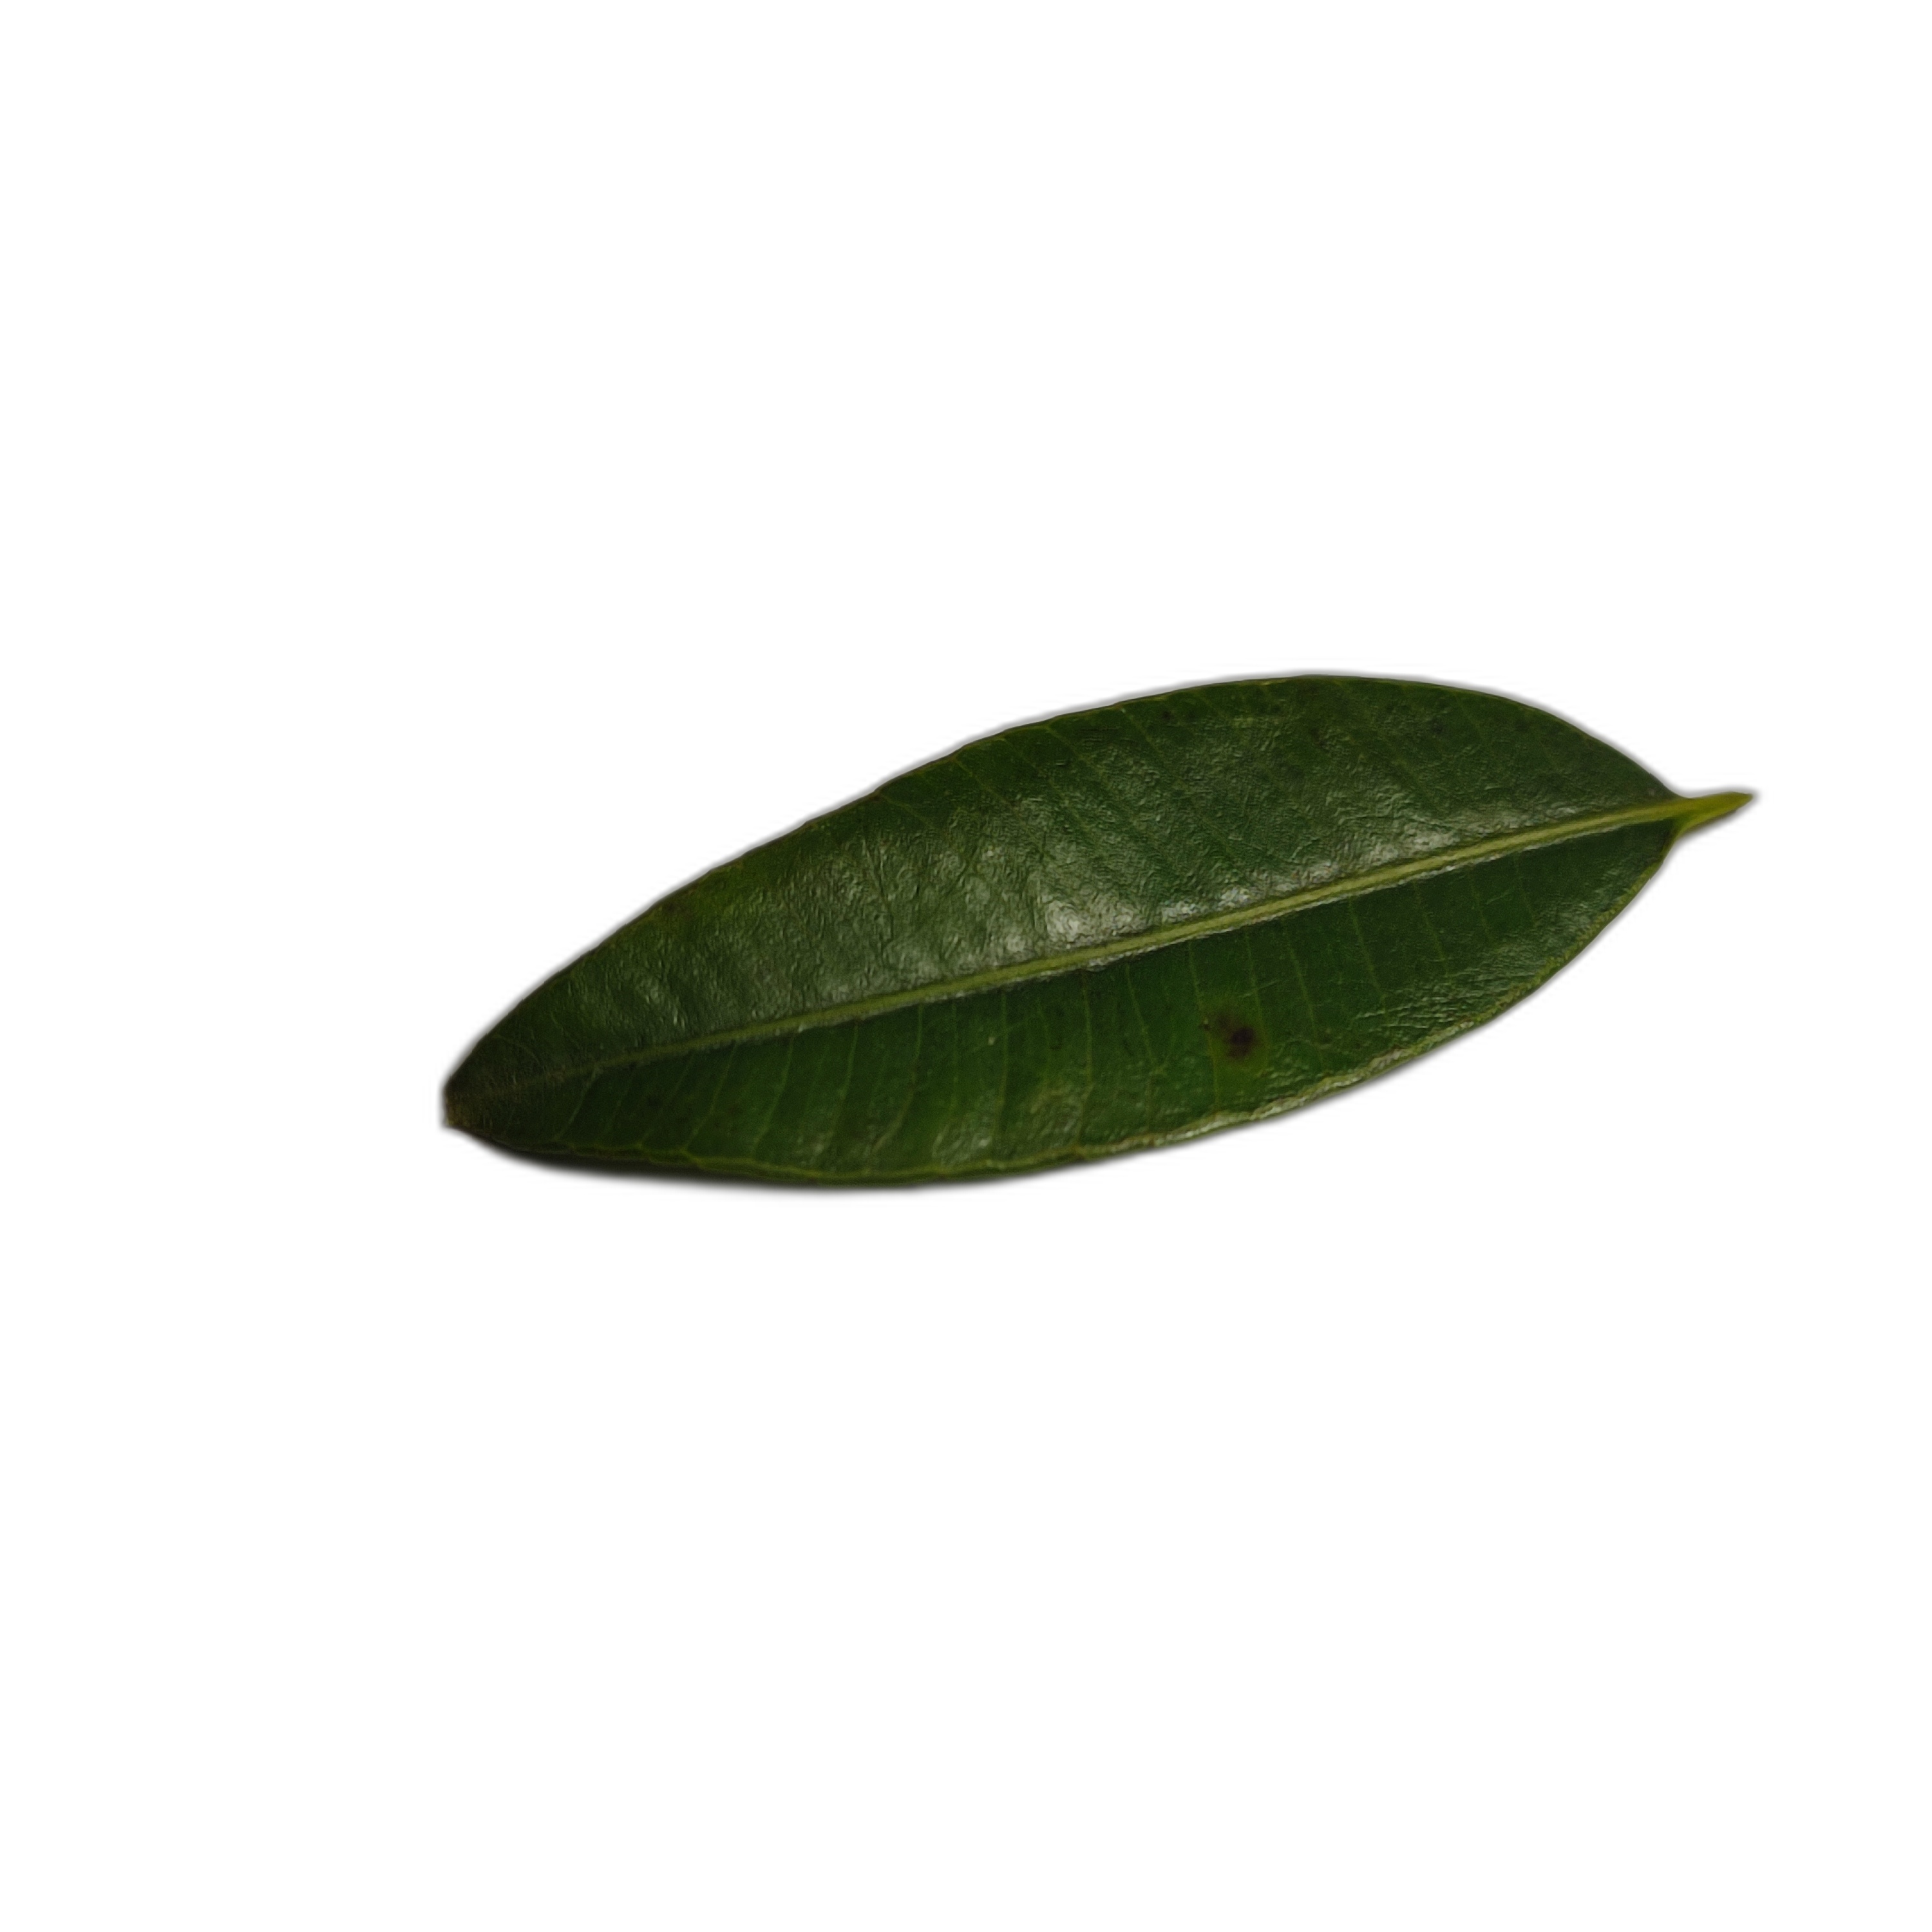
Label: healthy